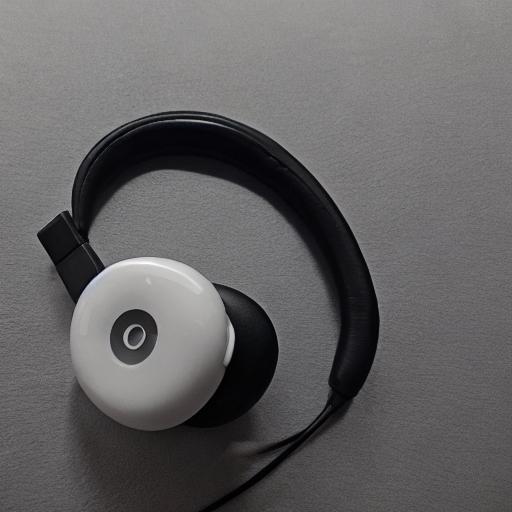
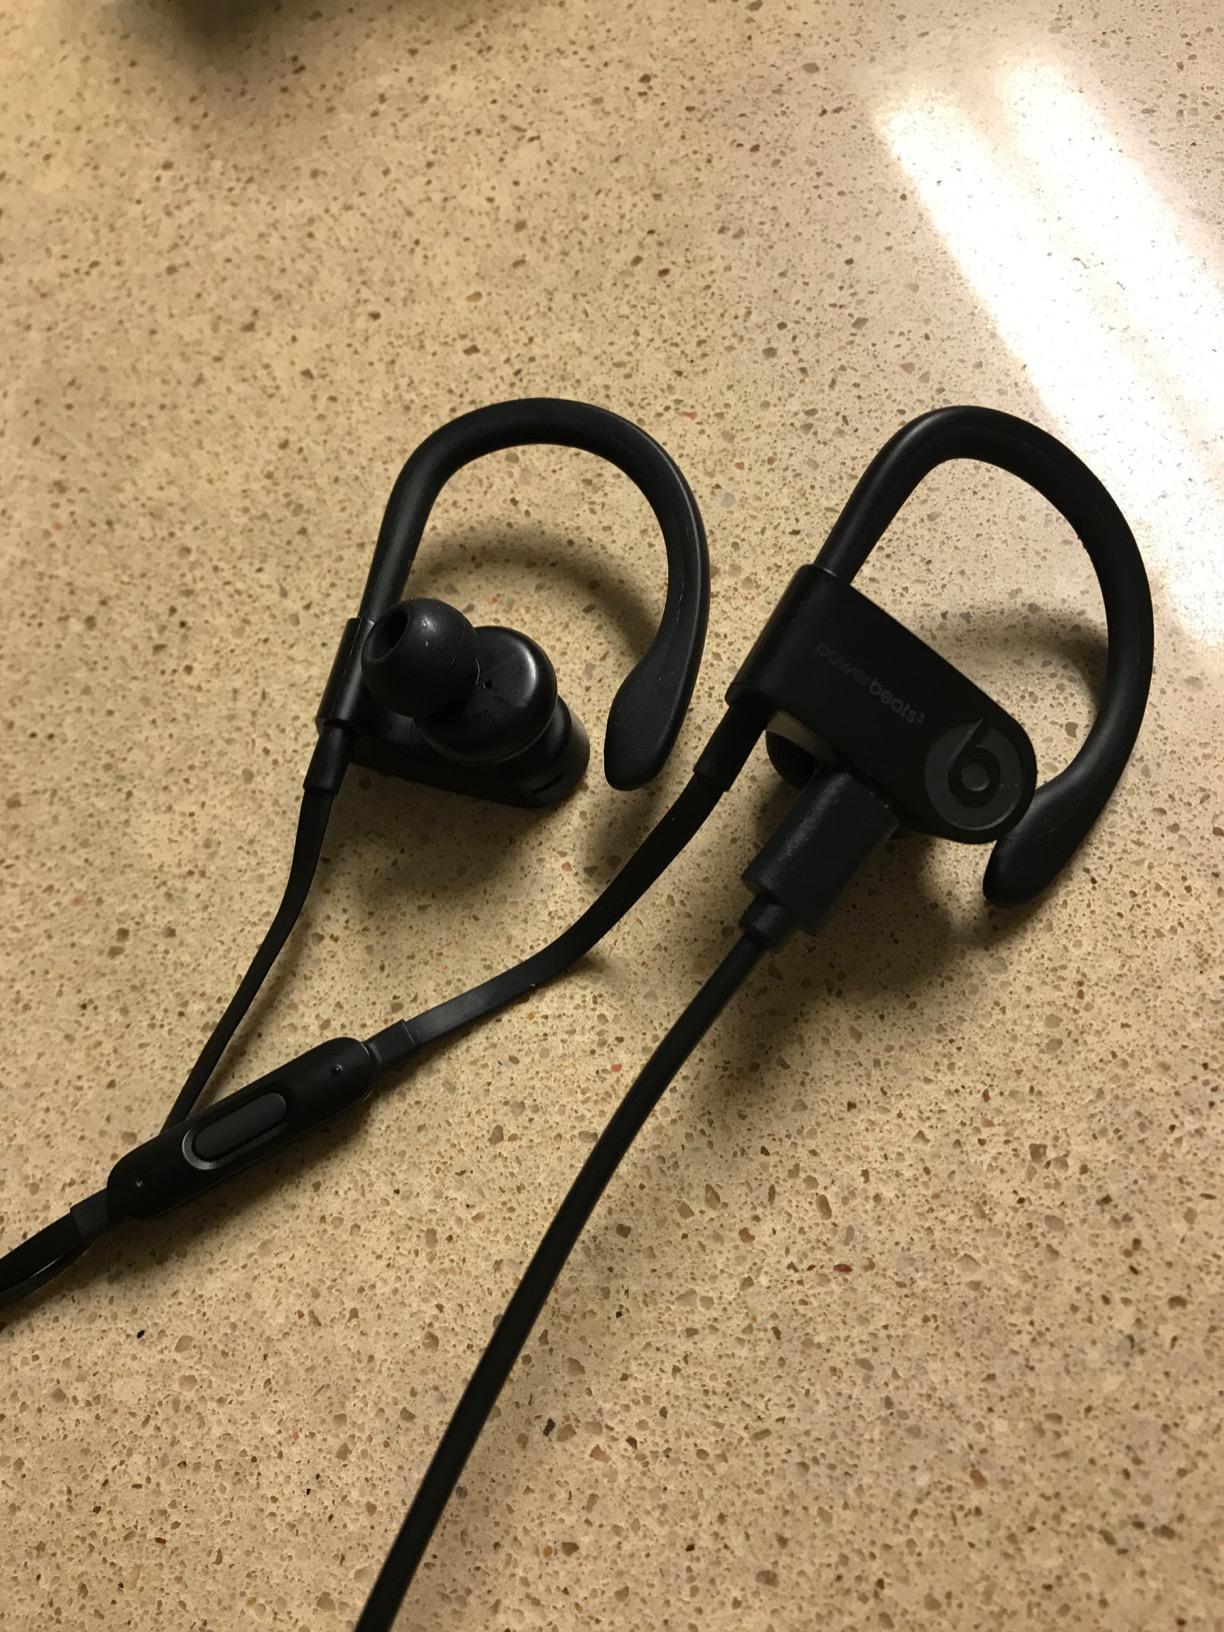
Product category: headphones
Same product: no